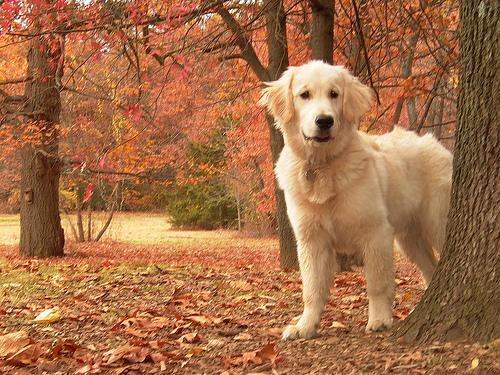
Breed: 5355-n000126-golden_retriever